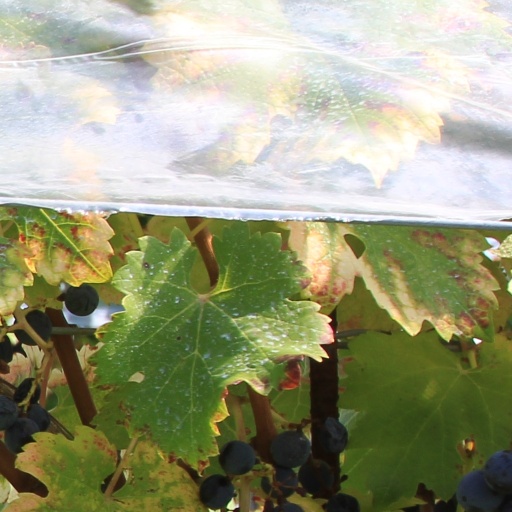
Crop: grape